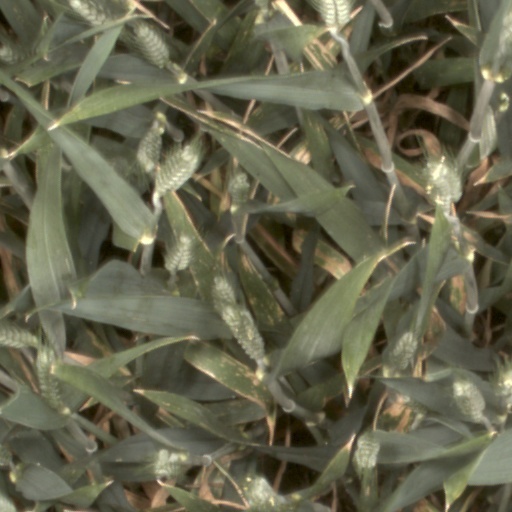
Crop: wheat